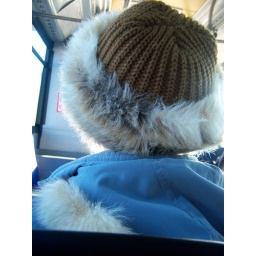
Elderly lady sitting in front of me on bus